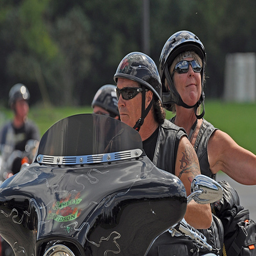
A man riding on a motorcycle with a woman on his bitch seat.
A man and woman wearing helmets riding a bike
A couple are riding together on a motorcycle
Several bikers with helmets out for a ride.
A man and woman enjoying a ride on a Harley Davidson motorcycle.